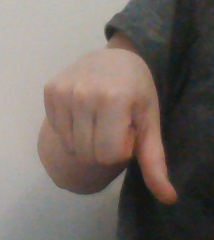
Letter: waw